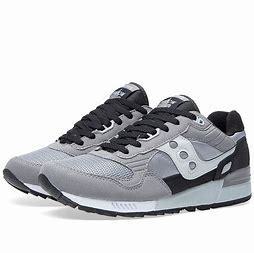
Brand: Saucony
Model: Shadow 5000